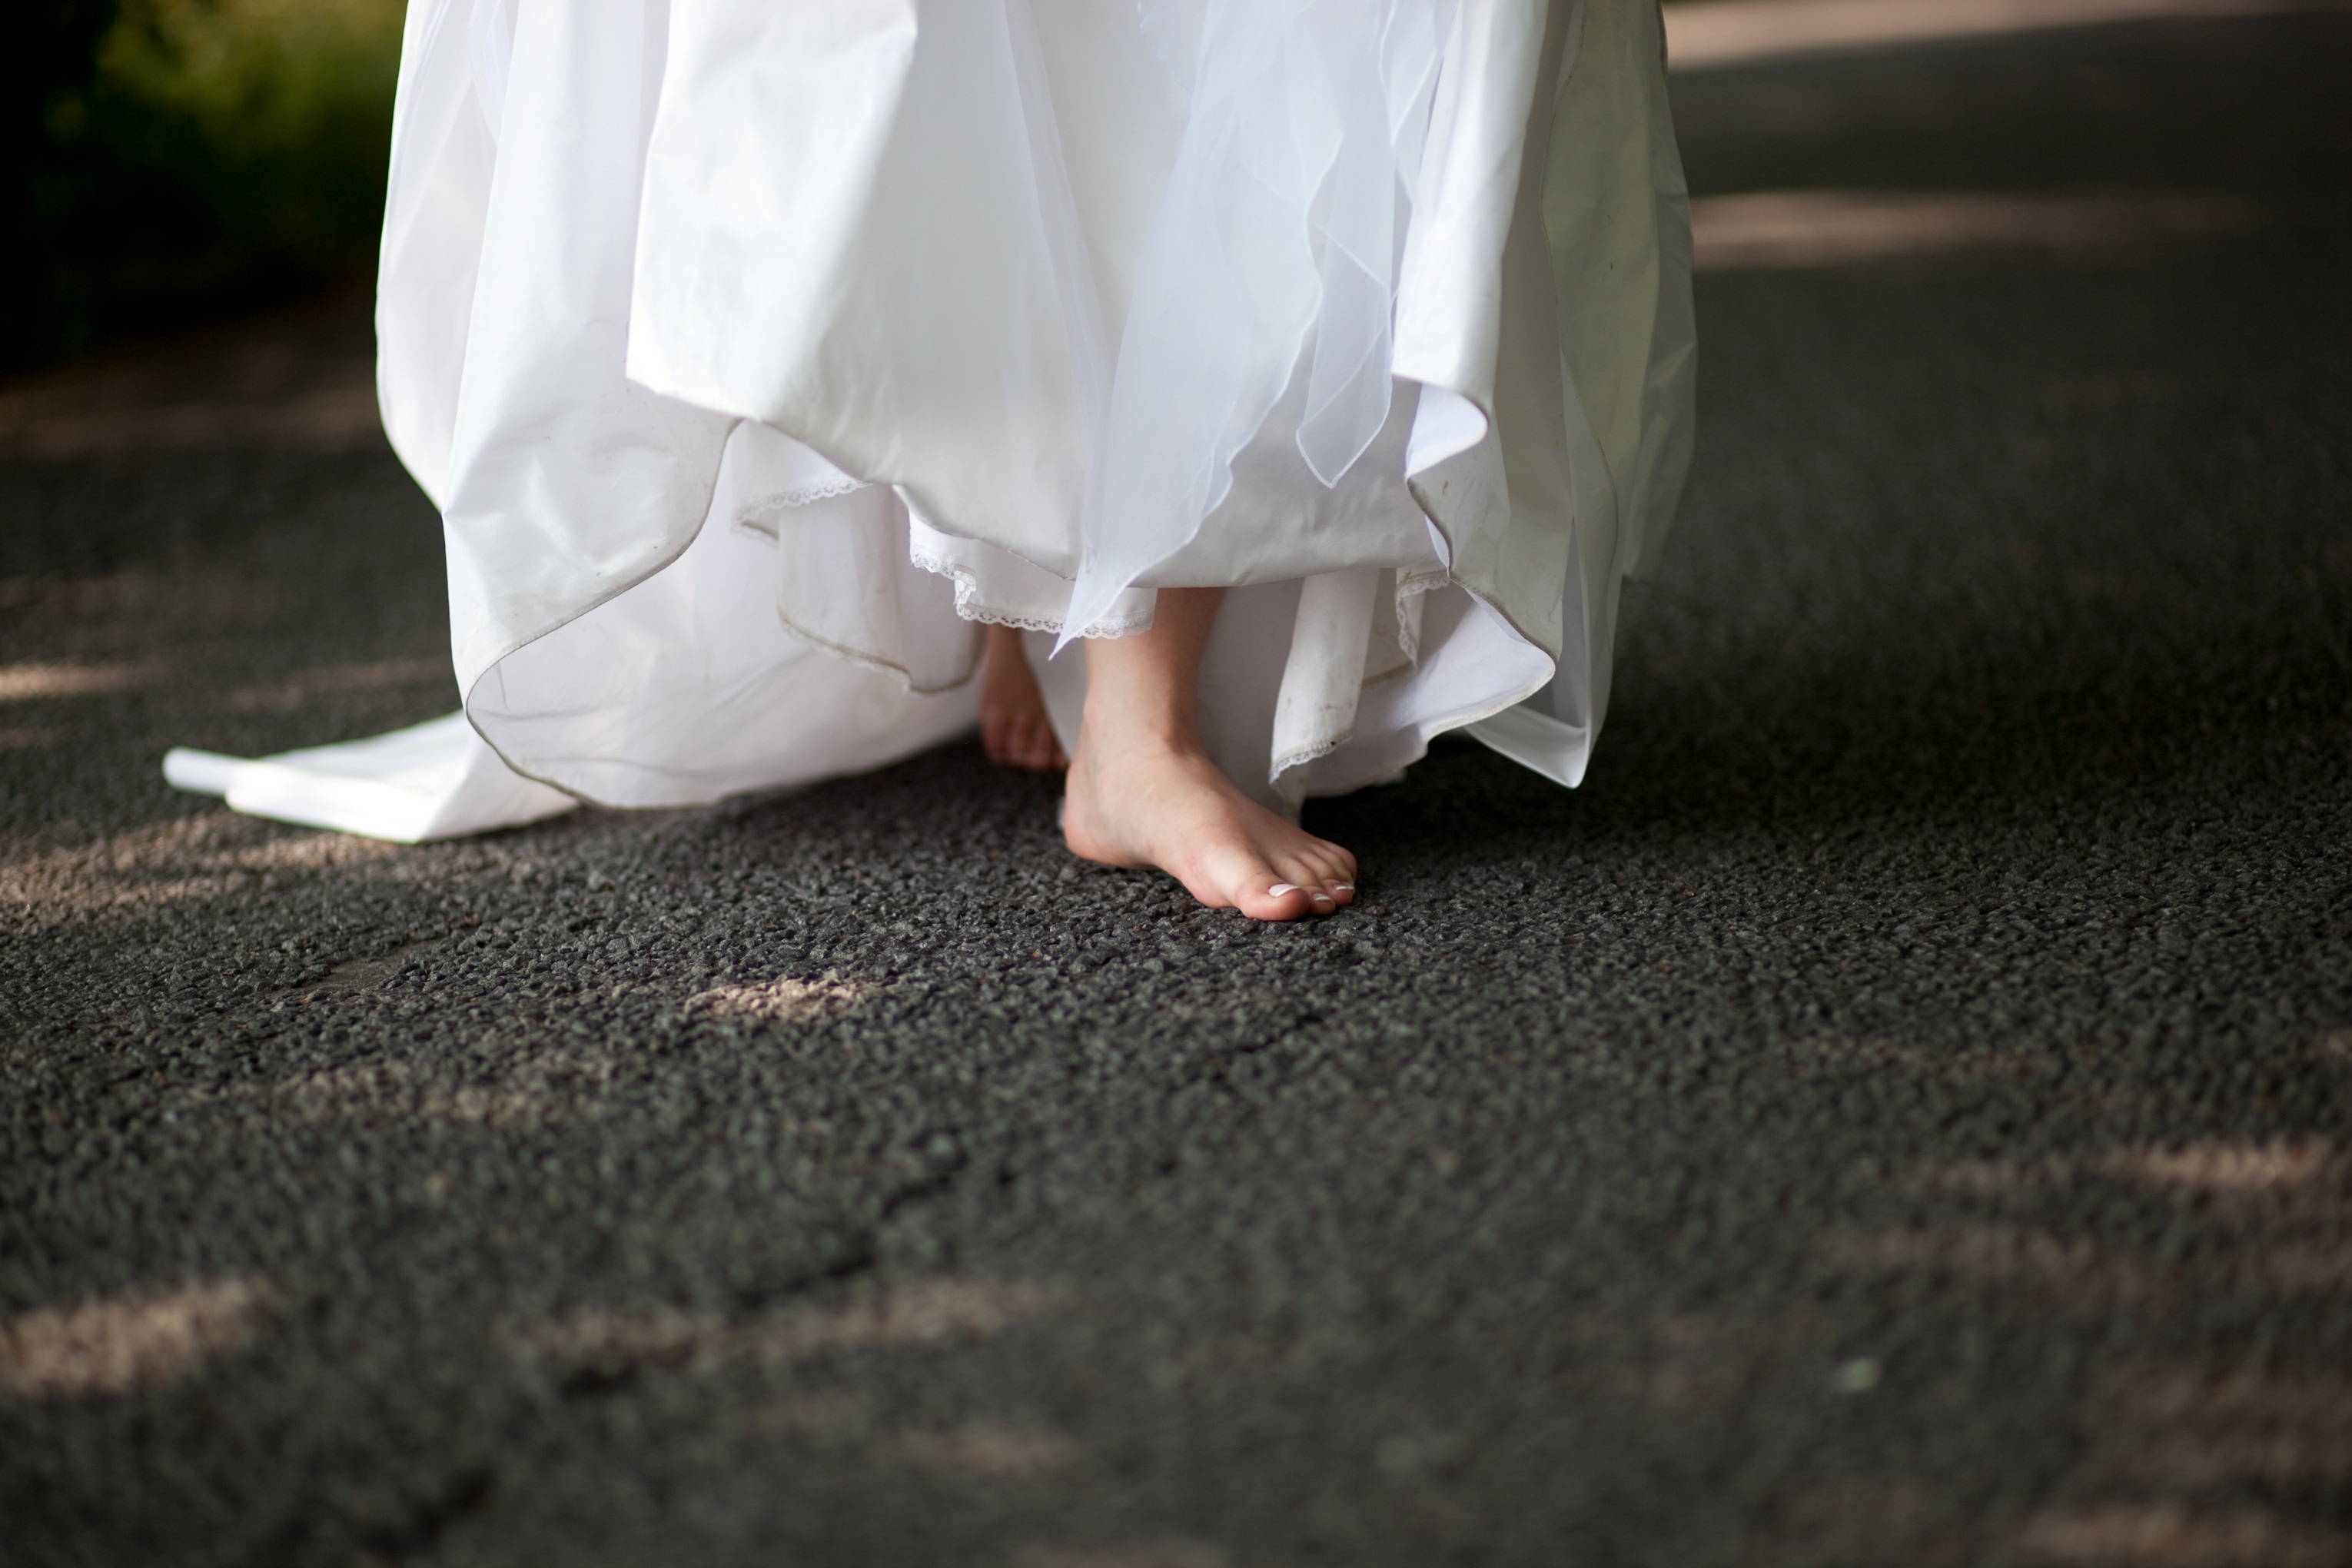
hand, road, white, photography, leg, spring, color, fashion, wedding, bride, white dress, barefoot, outdoors, ceremony, dress, photograph, flooring, bridesmaid dress